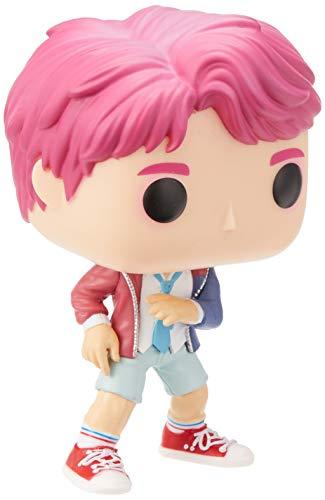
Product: Funko Pop! Rocks: BTS - Jungkook
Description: From bits, jungkook, as a stylized POP vinyl from Funko.
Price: $8.78
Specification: ProductDimensions:2.5x2.5x3.8inches|ItemWeight:4.2ounces|ShippingWeight:5ounces(Viewshippingratesandpolicies)|ASIN:B07KPSYW7Y|Itemmodelnumber:37861|Manufacturerrecommendedage:6yearsandup